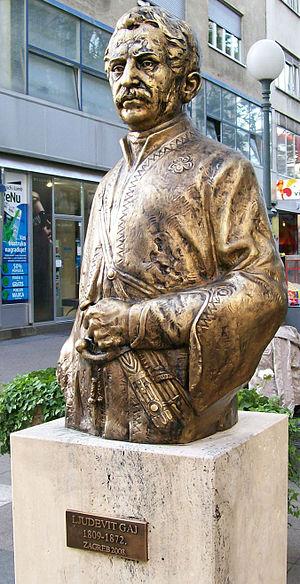
L'alphabet Gaj est l'alphabet utilisé pour noter les langues croate, slovène, serbe et bosnienne. C'est une des nombreuses écritures fondées sur l'alphabet latin. D'après ses quatre premières lettres, il s'appelle abeceda.
Ljudevit Gaj était un linguiste, politicien, journaliste et écrivain croate d'origine germano-slovaque. Il fut l'instigateur principal du renouveau national croate. Il sera avec le Serbe Vuk Stefanović Karadžić l'un des linguistes qui imposera le chtokavien comme langue standard des Croates et des Serbes.